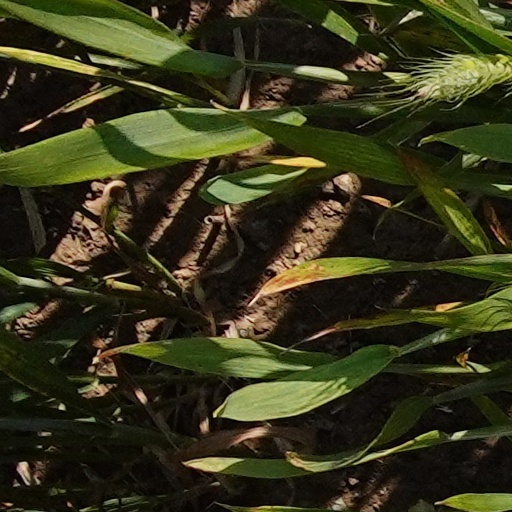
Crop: wheat